Glasgow City Council

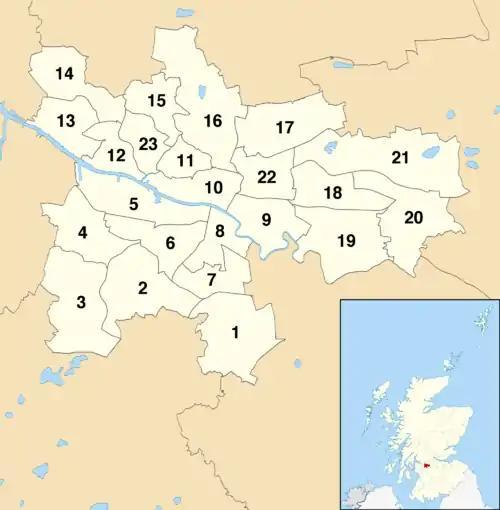
Current multi-member wards by number

The current multi-member ward system (23 wards, 85 seats) was introduced for the 2017 council election, replacing a similar model (21 wards, 79 seats) in place between 2007 and 2017: